Bernate Ticino

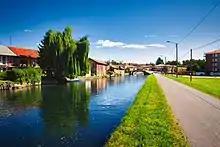
Naviglio Grande in Bernate Ticino

Bernate is located east of the Ticino and about 30 kilometers west of Milan, the capital of the Province of Milan. It borders Cuggiono to the north, through the hamlet of Casate; Mesero to the east; Marcallo con Casone to the south, and Boffalora sopra Ticino to the west with the Piedmont territory of Romentino.